Ledo Pizza

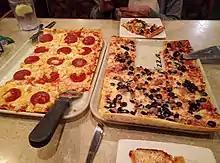
Pizzas from Ledo Pizza

The original location in Adelphi, Maryland, at the Adelphi Shopping Center was established in 1955.